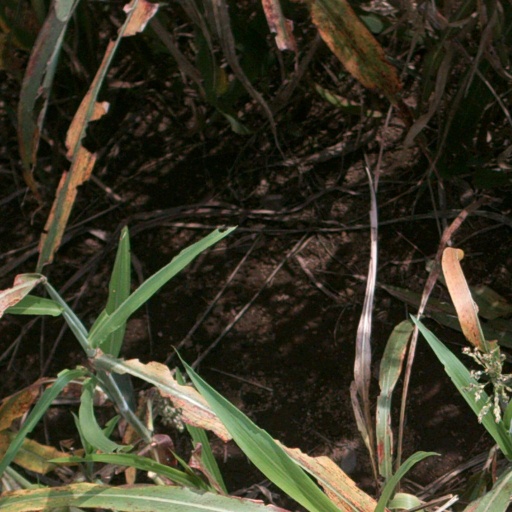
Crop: sorghum